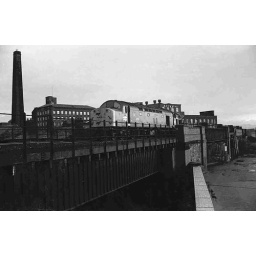
The long gone bridge over the river Mersey in Stockport, where the Mersey starts at the confluence of the Goyt and the Tame!